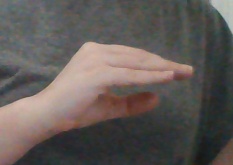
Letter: jeem